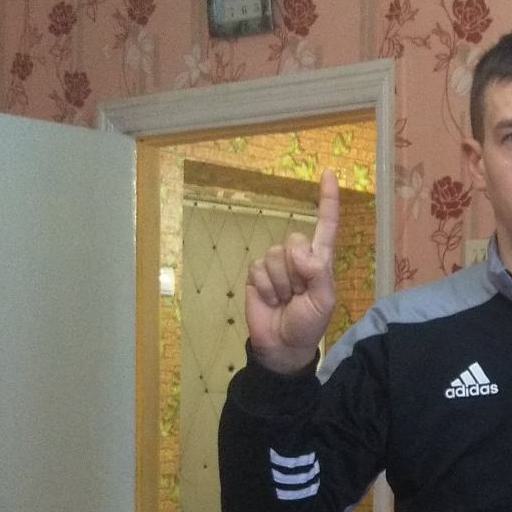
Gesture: one